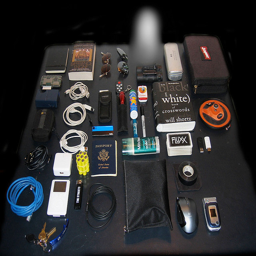
some electronic stuff is laying out on a table
Several personal belongings laid out on a table.
A variety of items that have been placed on a table.
An assortment of items put on a table.
Assortment of items displayed on table including electronics.